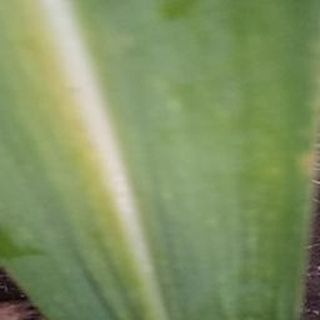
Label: sugarcane_yellow_leaf_disease